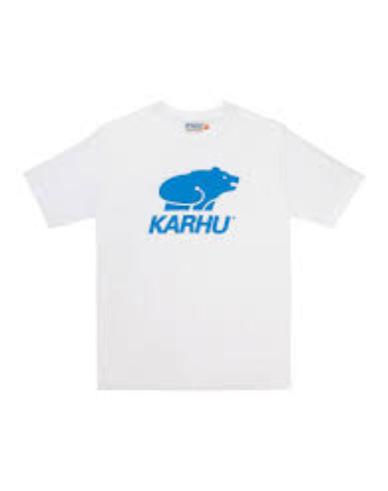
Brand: Karhu
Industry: Clothes